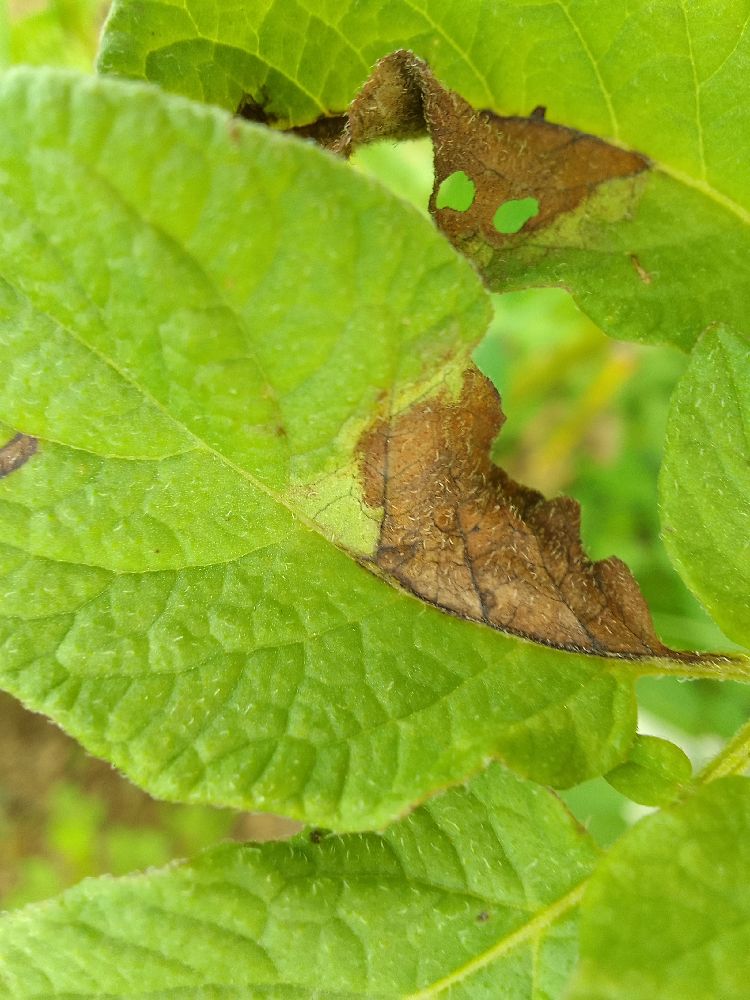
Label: Late blight